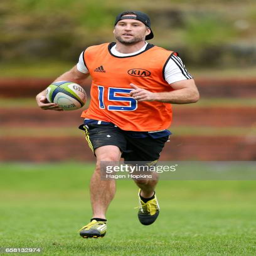
rugby player takes part in a drill during a training session